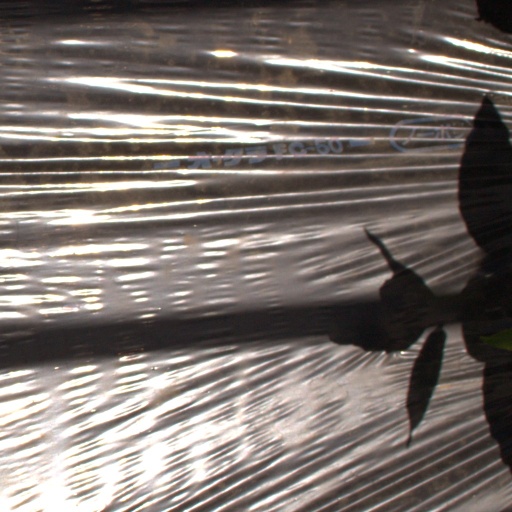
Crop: Jerusalem artichoke